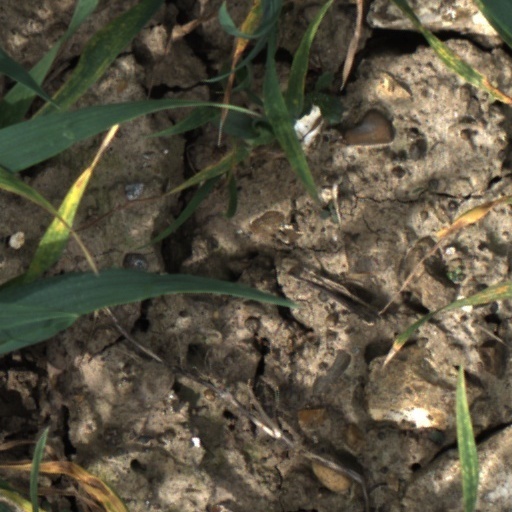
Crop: wheat